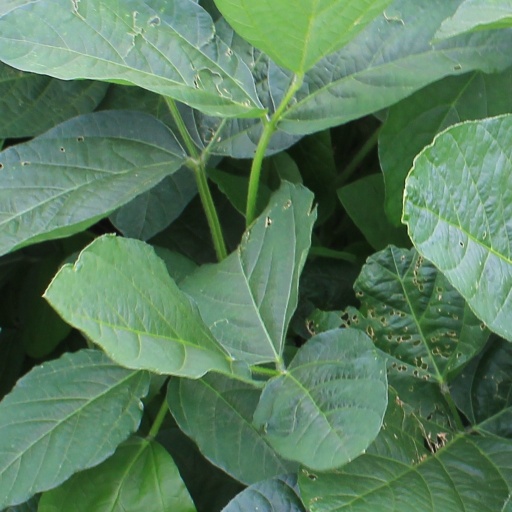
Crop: soybean